Telesur (Suriname)

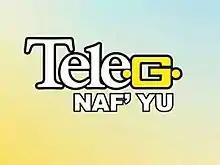
TeleG Logo

TeleG is the mobile telecommunication service of the Telecommunications Company Suriname, Telesur. It was released in 2002, to provide in Global System for Mobile Communications (GSM) technology.